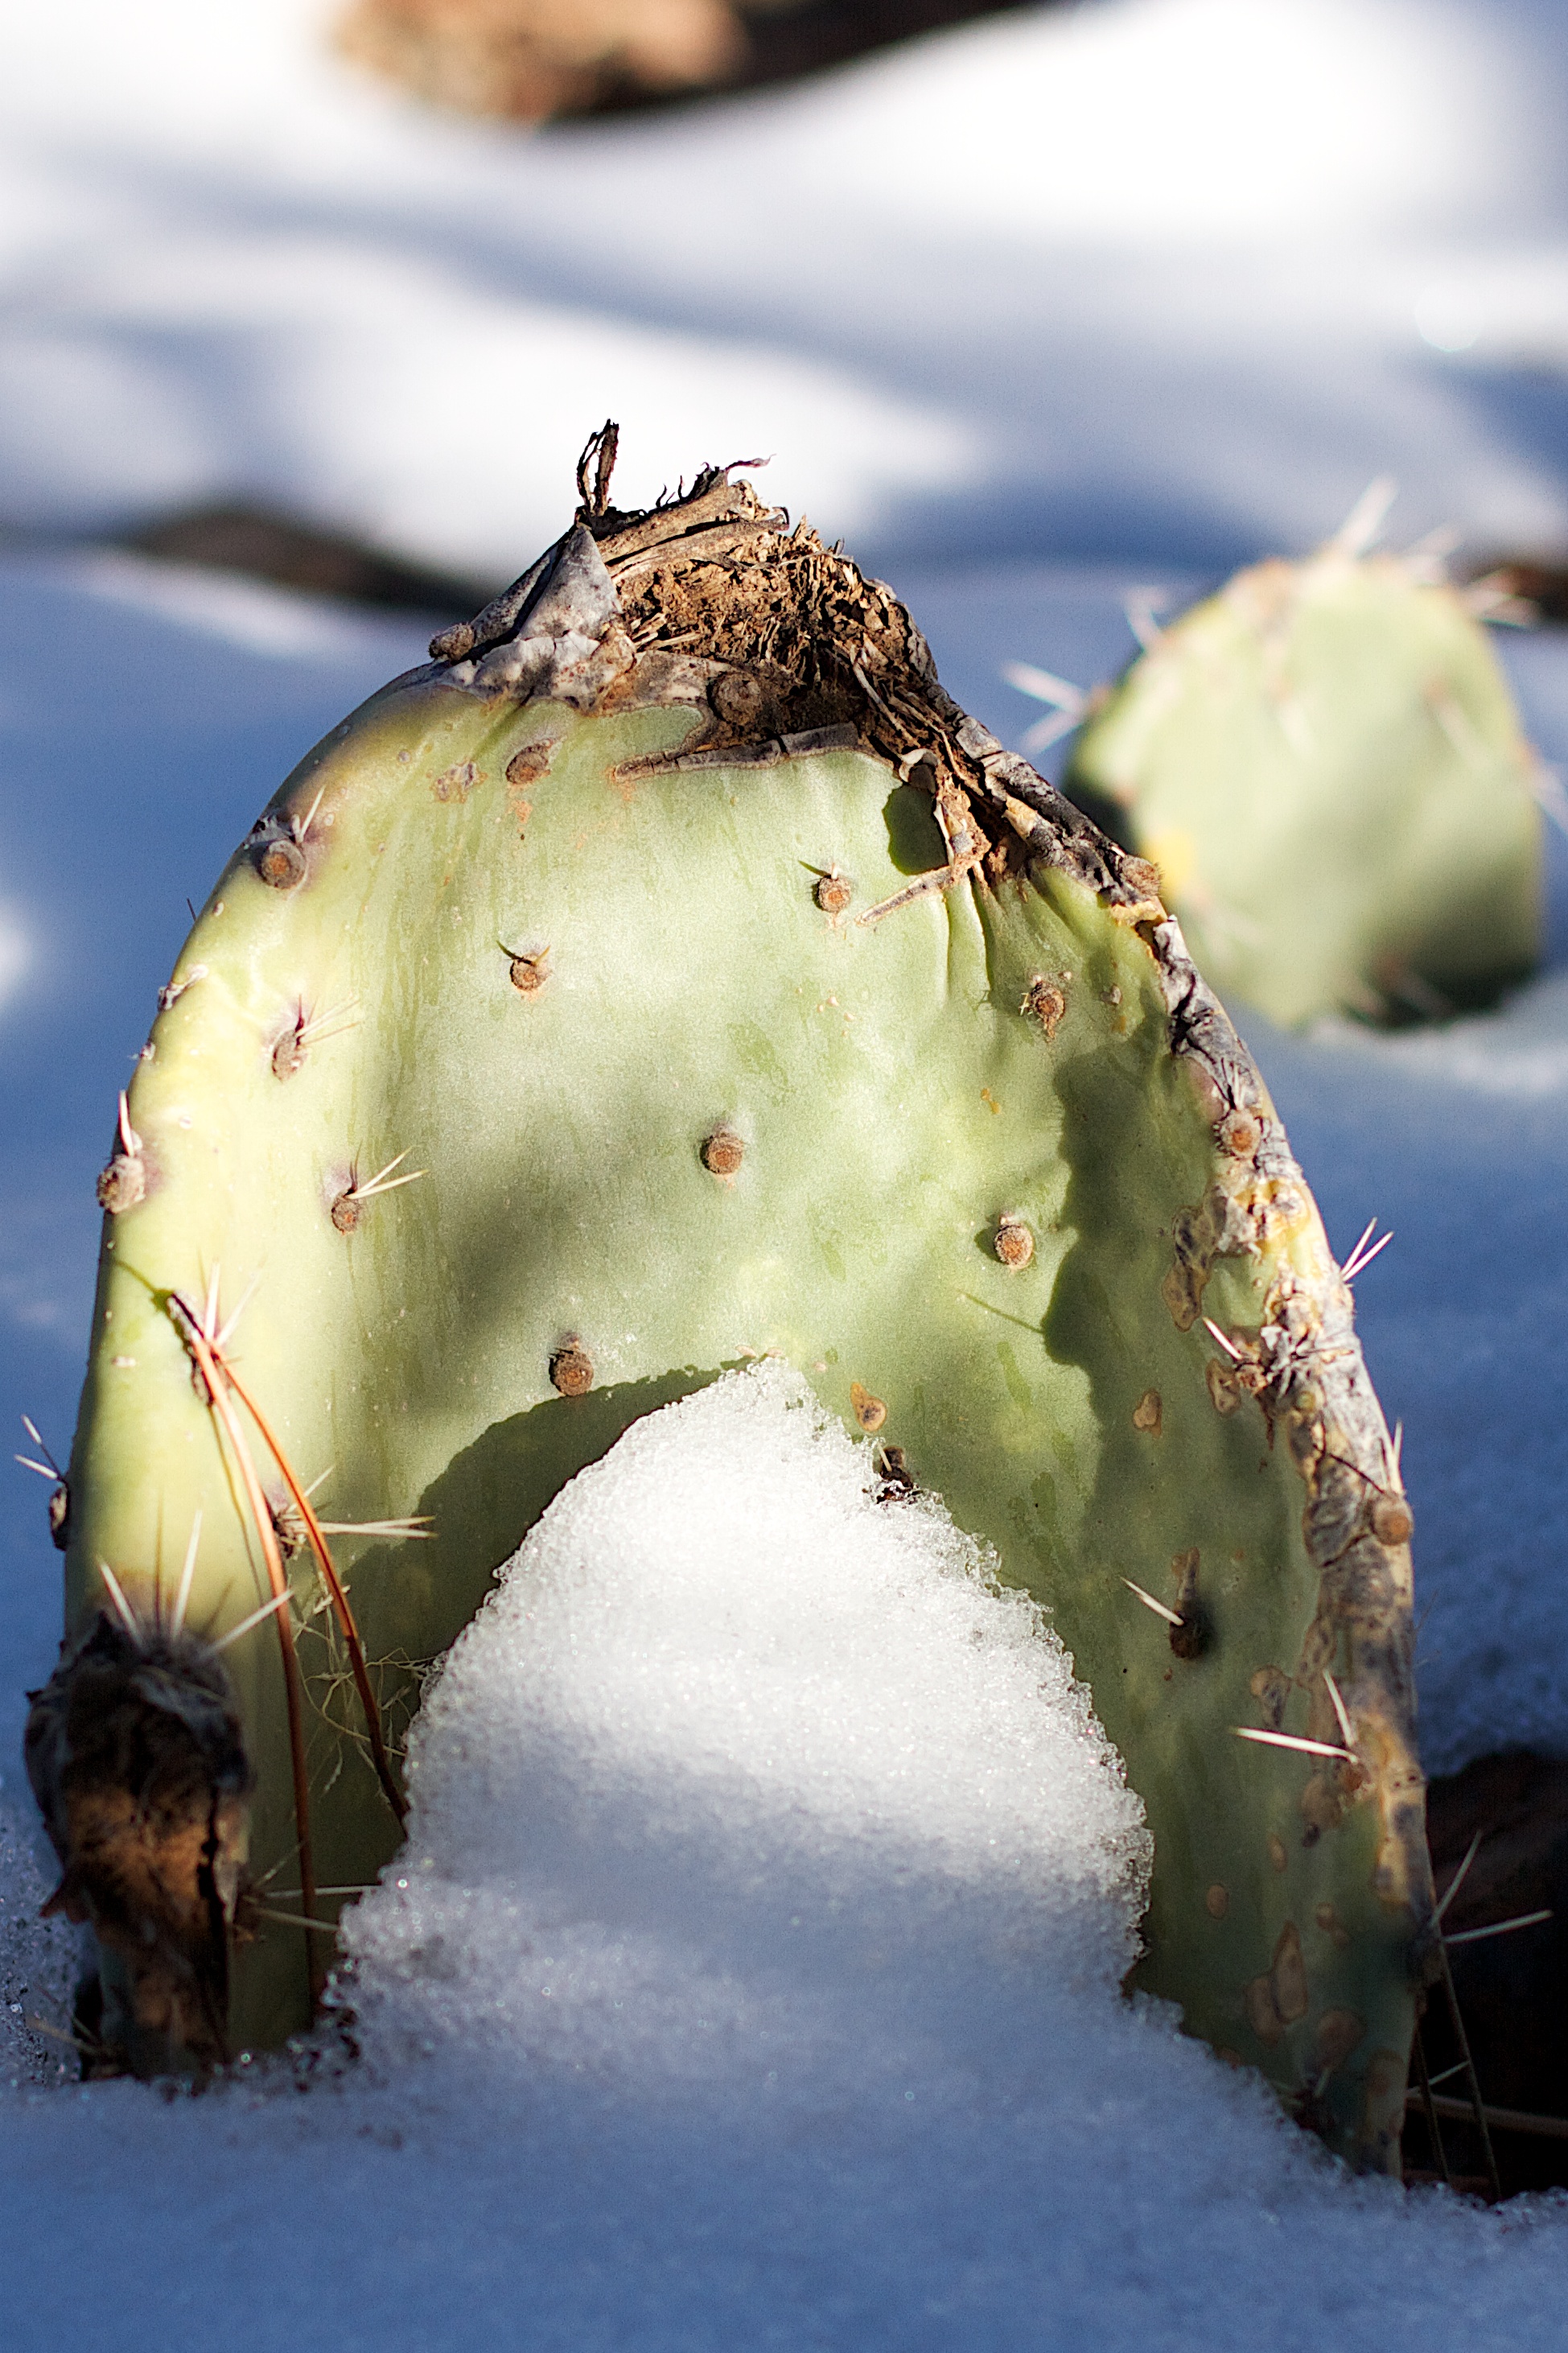
tree, nature, snow, winter, cactus, plant, fruit, leaf, flower, food, produce, botany, season, coconut, macro photography, flowering plant, land plant